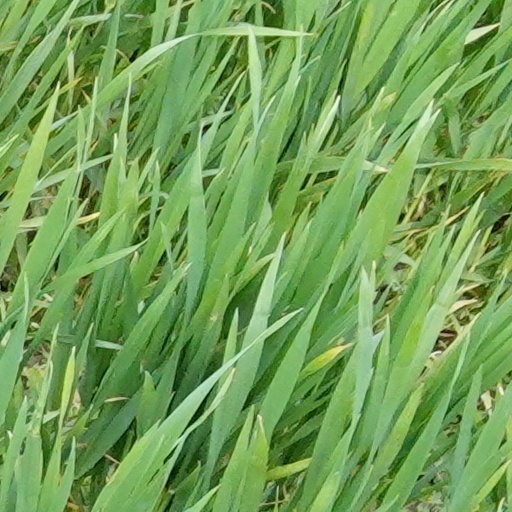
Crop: wheat